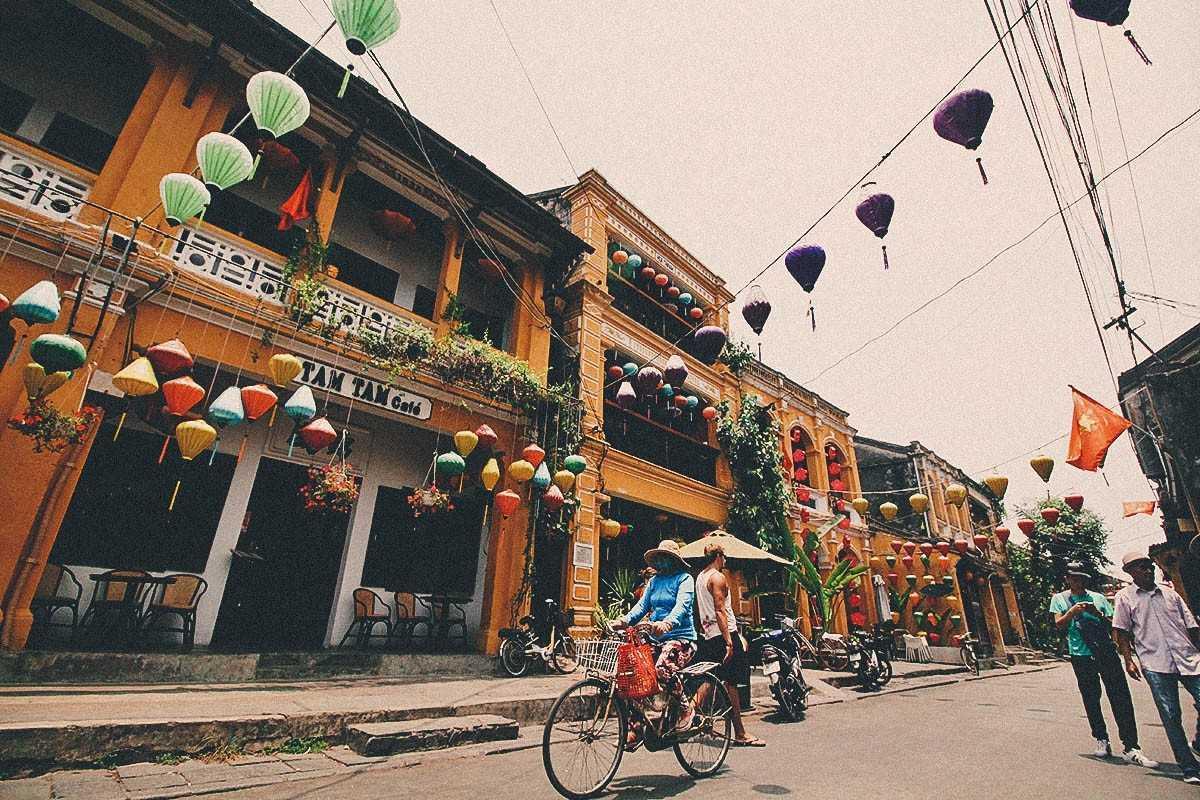
có những chiếc đèn lồng được treo trên các sợi dây giăng ngang trên đường